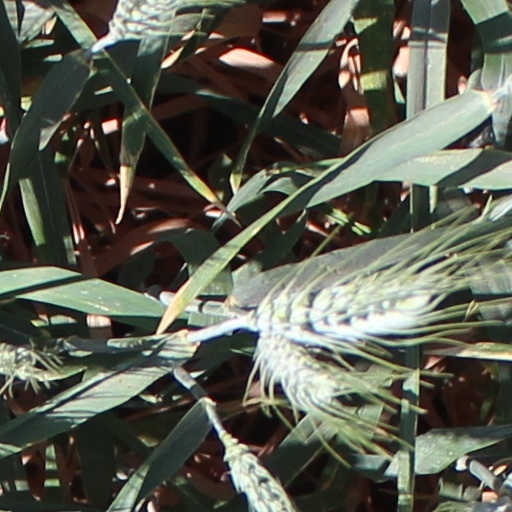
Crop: wheat